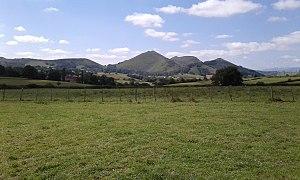
Campagne autour du village basque de Saint Martin d'Arberoue
Saint-Martin-d'Arberoue est une commune française située dans le département des Pyrénées-Atlantiques, en région Nouvelle-Aquitaine.